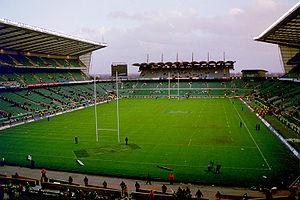
Neil Antony Back, membre de l'Empire britannique, est un joueur de rugby à XV international anglais né le 16 janvier 1969 à Coventry. Il évolue au poste de troisième ligne aile tant en sélection nationale qu'avec les Leicester Tigers avec qui il effectue la majeure partie de sa carrière en club. À sa retraite, il embrasse la carrière d'entraîneur et passe par plusieurs clubs donc le dernier est la franchise d'Edinburgh Rugby où il est responsable des avants depuis l'été 2012.
L'équipe d’Angleterre de rugby à XV est l’équipe représentant l'Angleterre dans les compétitions internationales majeures de rugby à XV, la Coupe du monde et le Tournoi des Six Nations. Patronnée par la Fédération anglaise de rugby à XV ou Rugby Football Union, elle est considérée comme l'une des meilleures sélections nationales au monde de par son palmarès. Elle a notamment remporté 38 victoires dans le Tournoi dont treize Grands chelems ainsi que la Coupe du monde en 2003. Elle est de ce fait la seule sélection européenne à avoir remporté une Coupe du monde de rugby. Au 28 octobre 2019, elle se trouve à la première place du classement des équipes nationales de rugby à XV, elle cède cette place quelques jours plus tard après sa défaite en finale de coupe du monde.